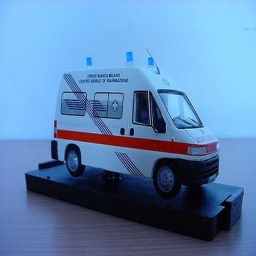
Label: ambulance